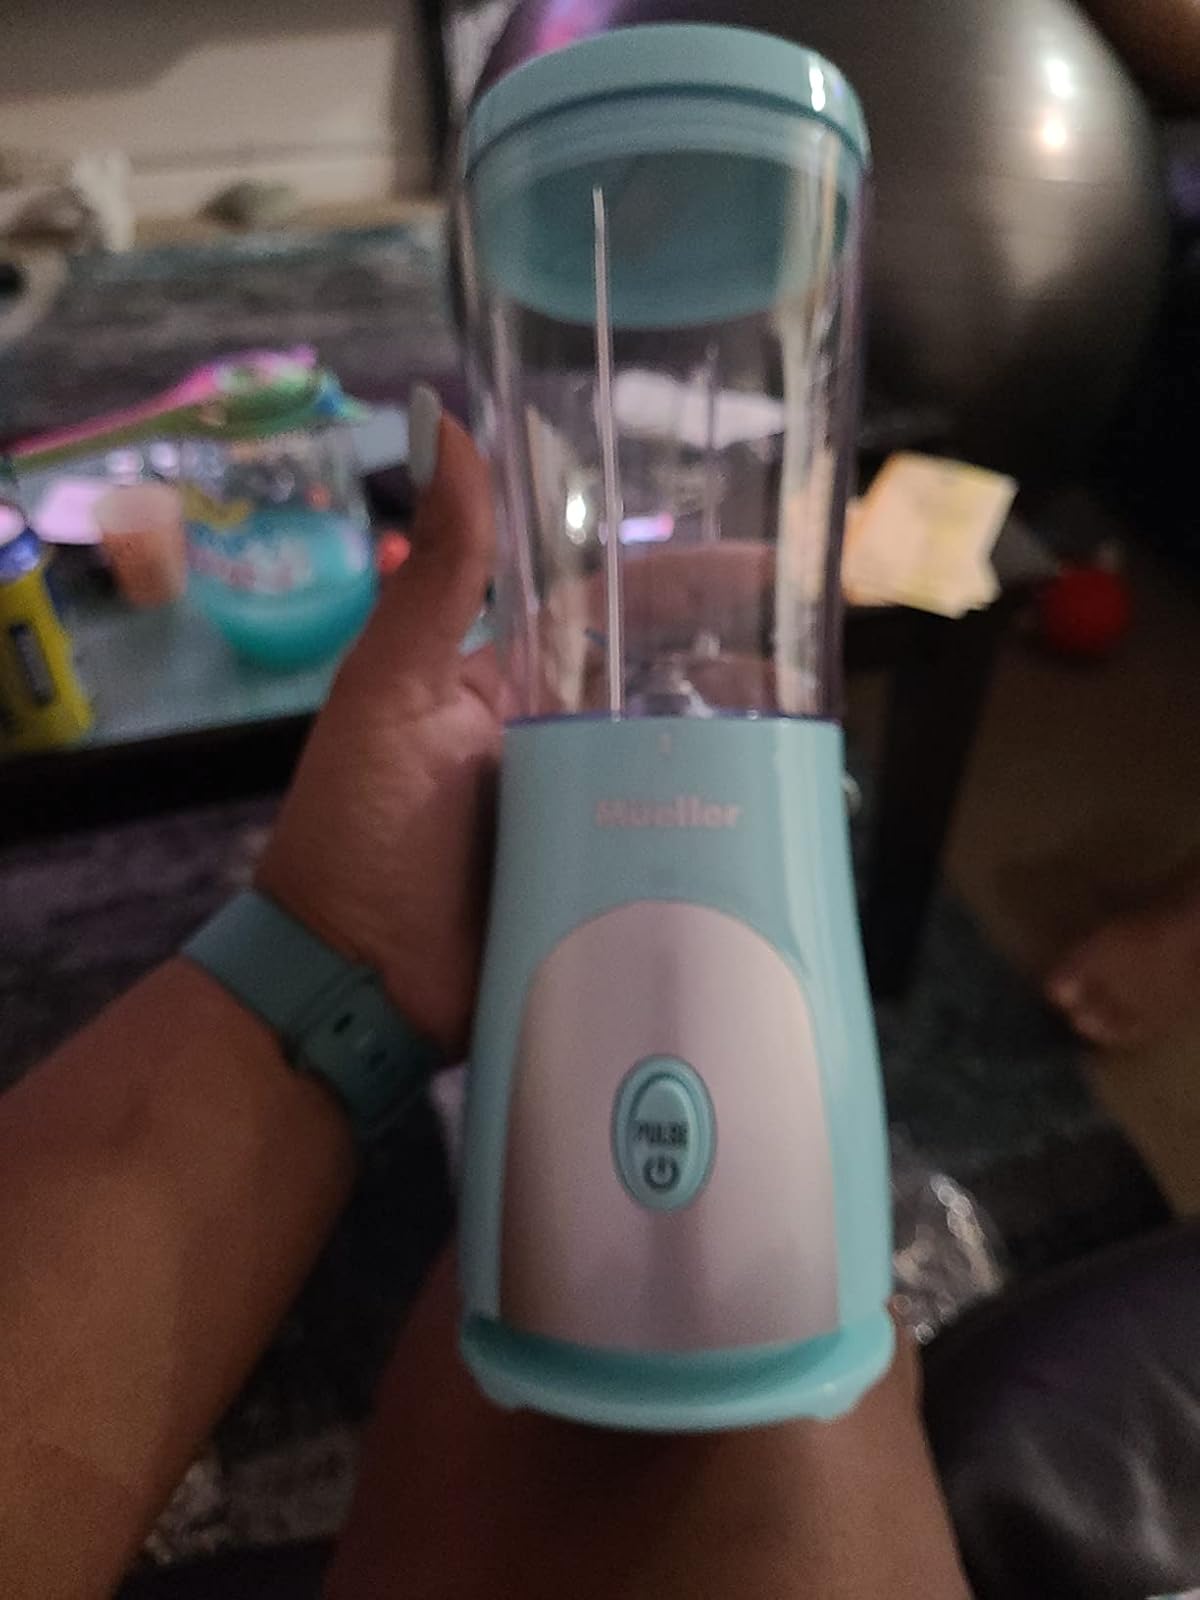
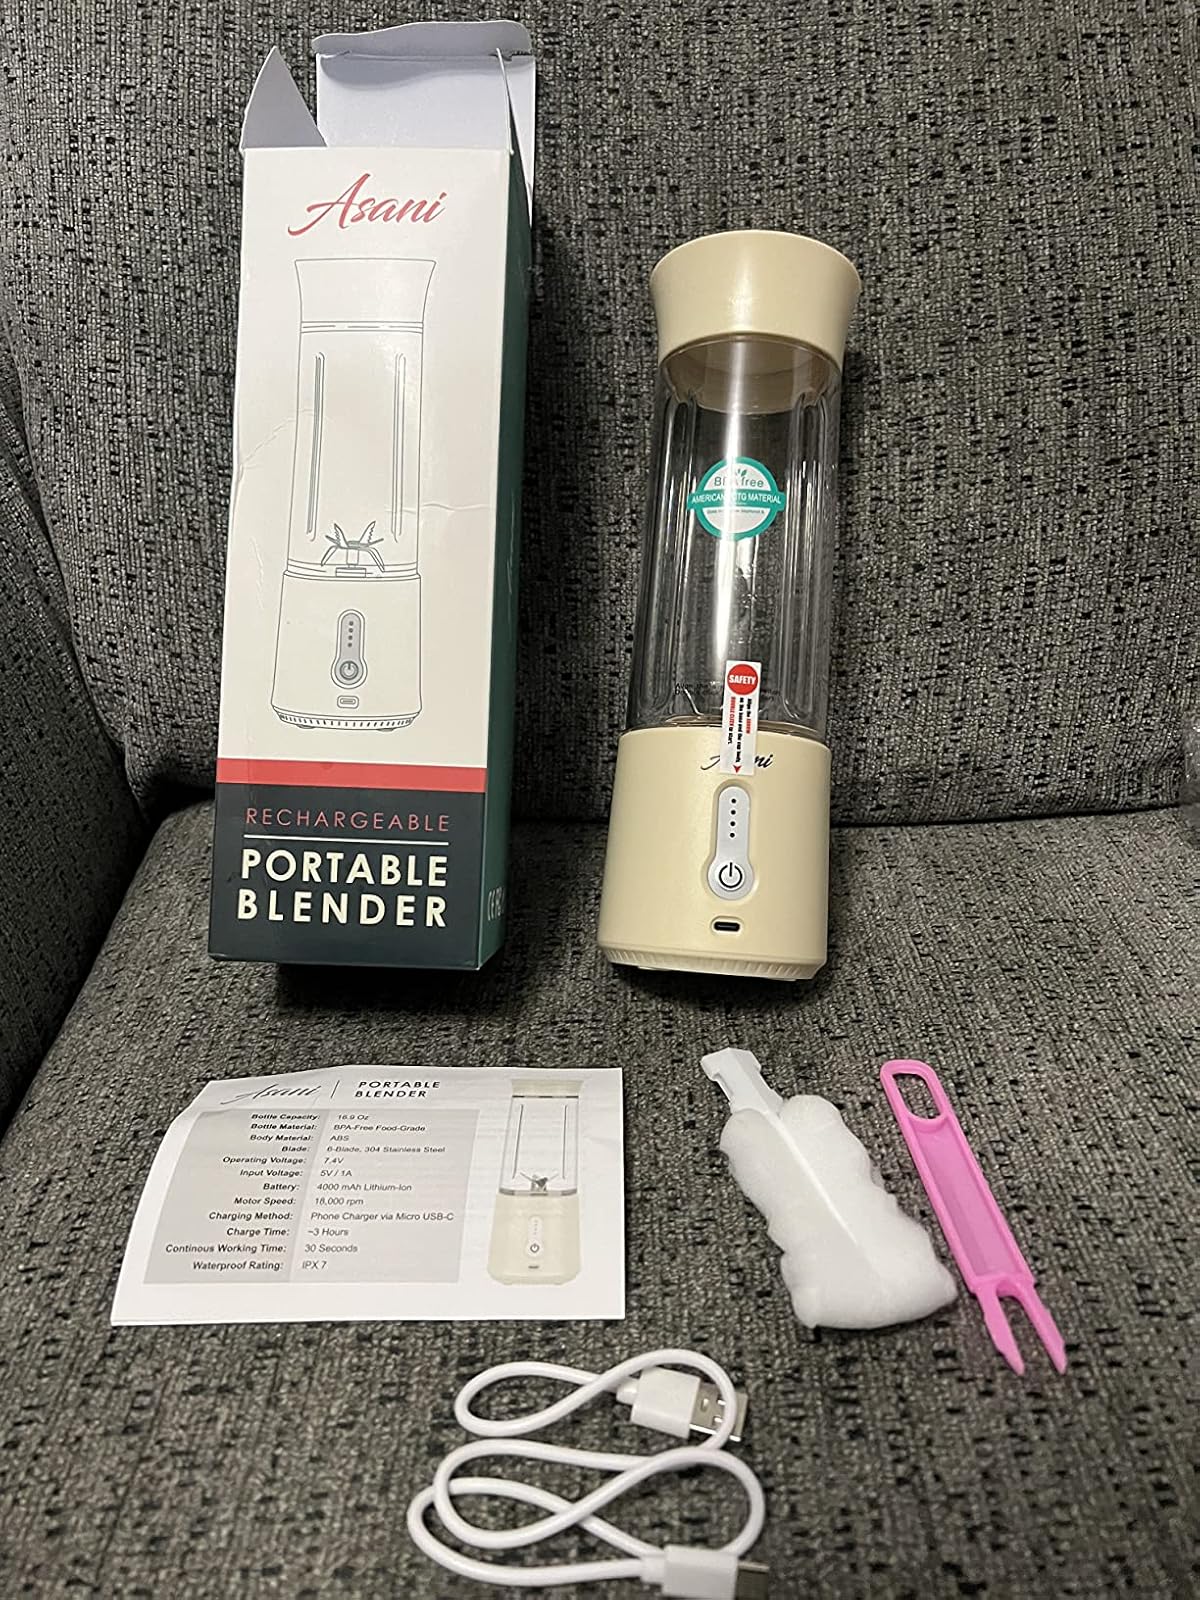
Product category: items_blender
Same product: no